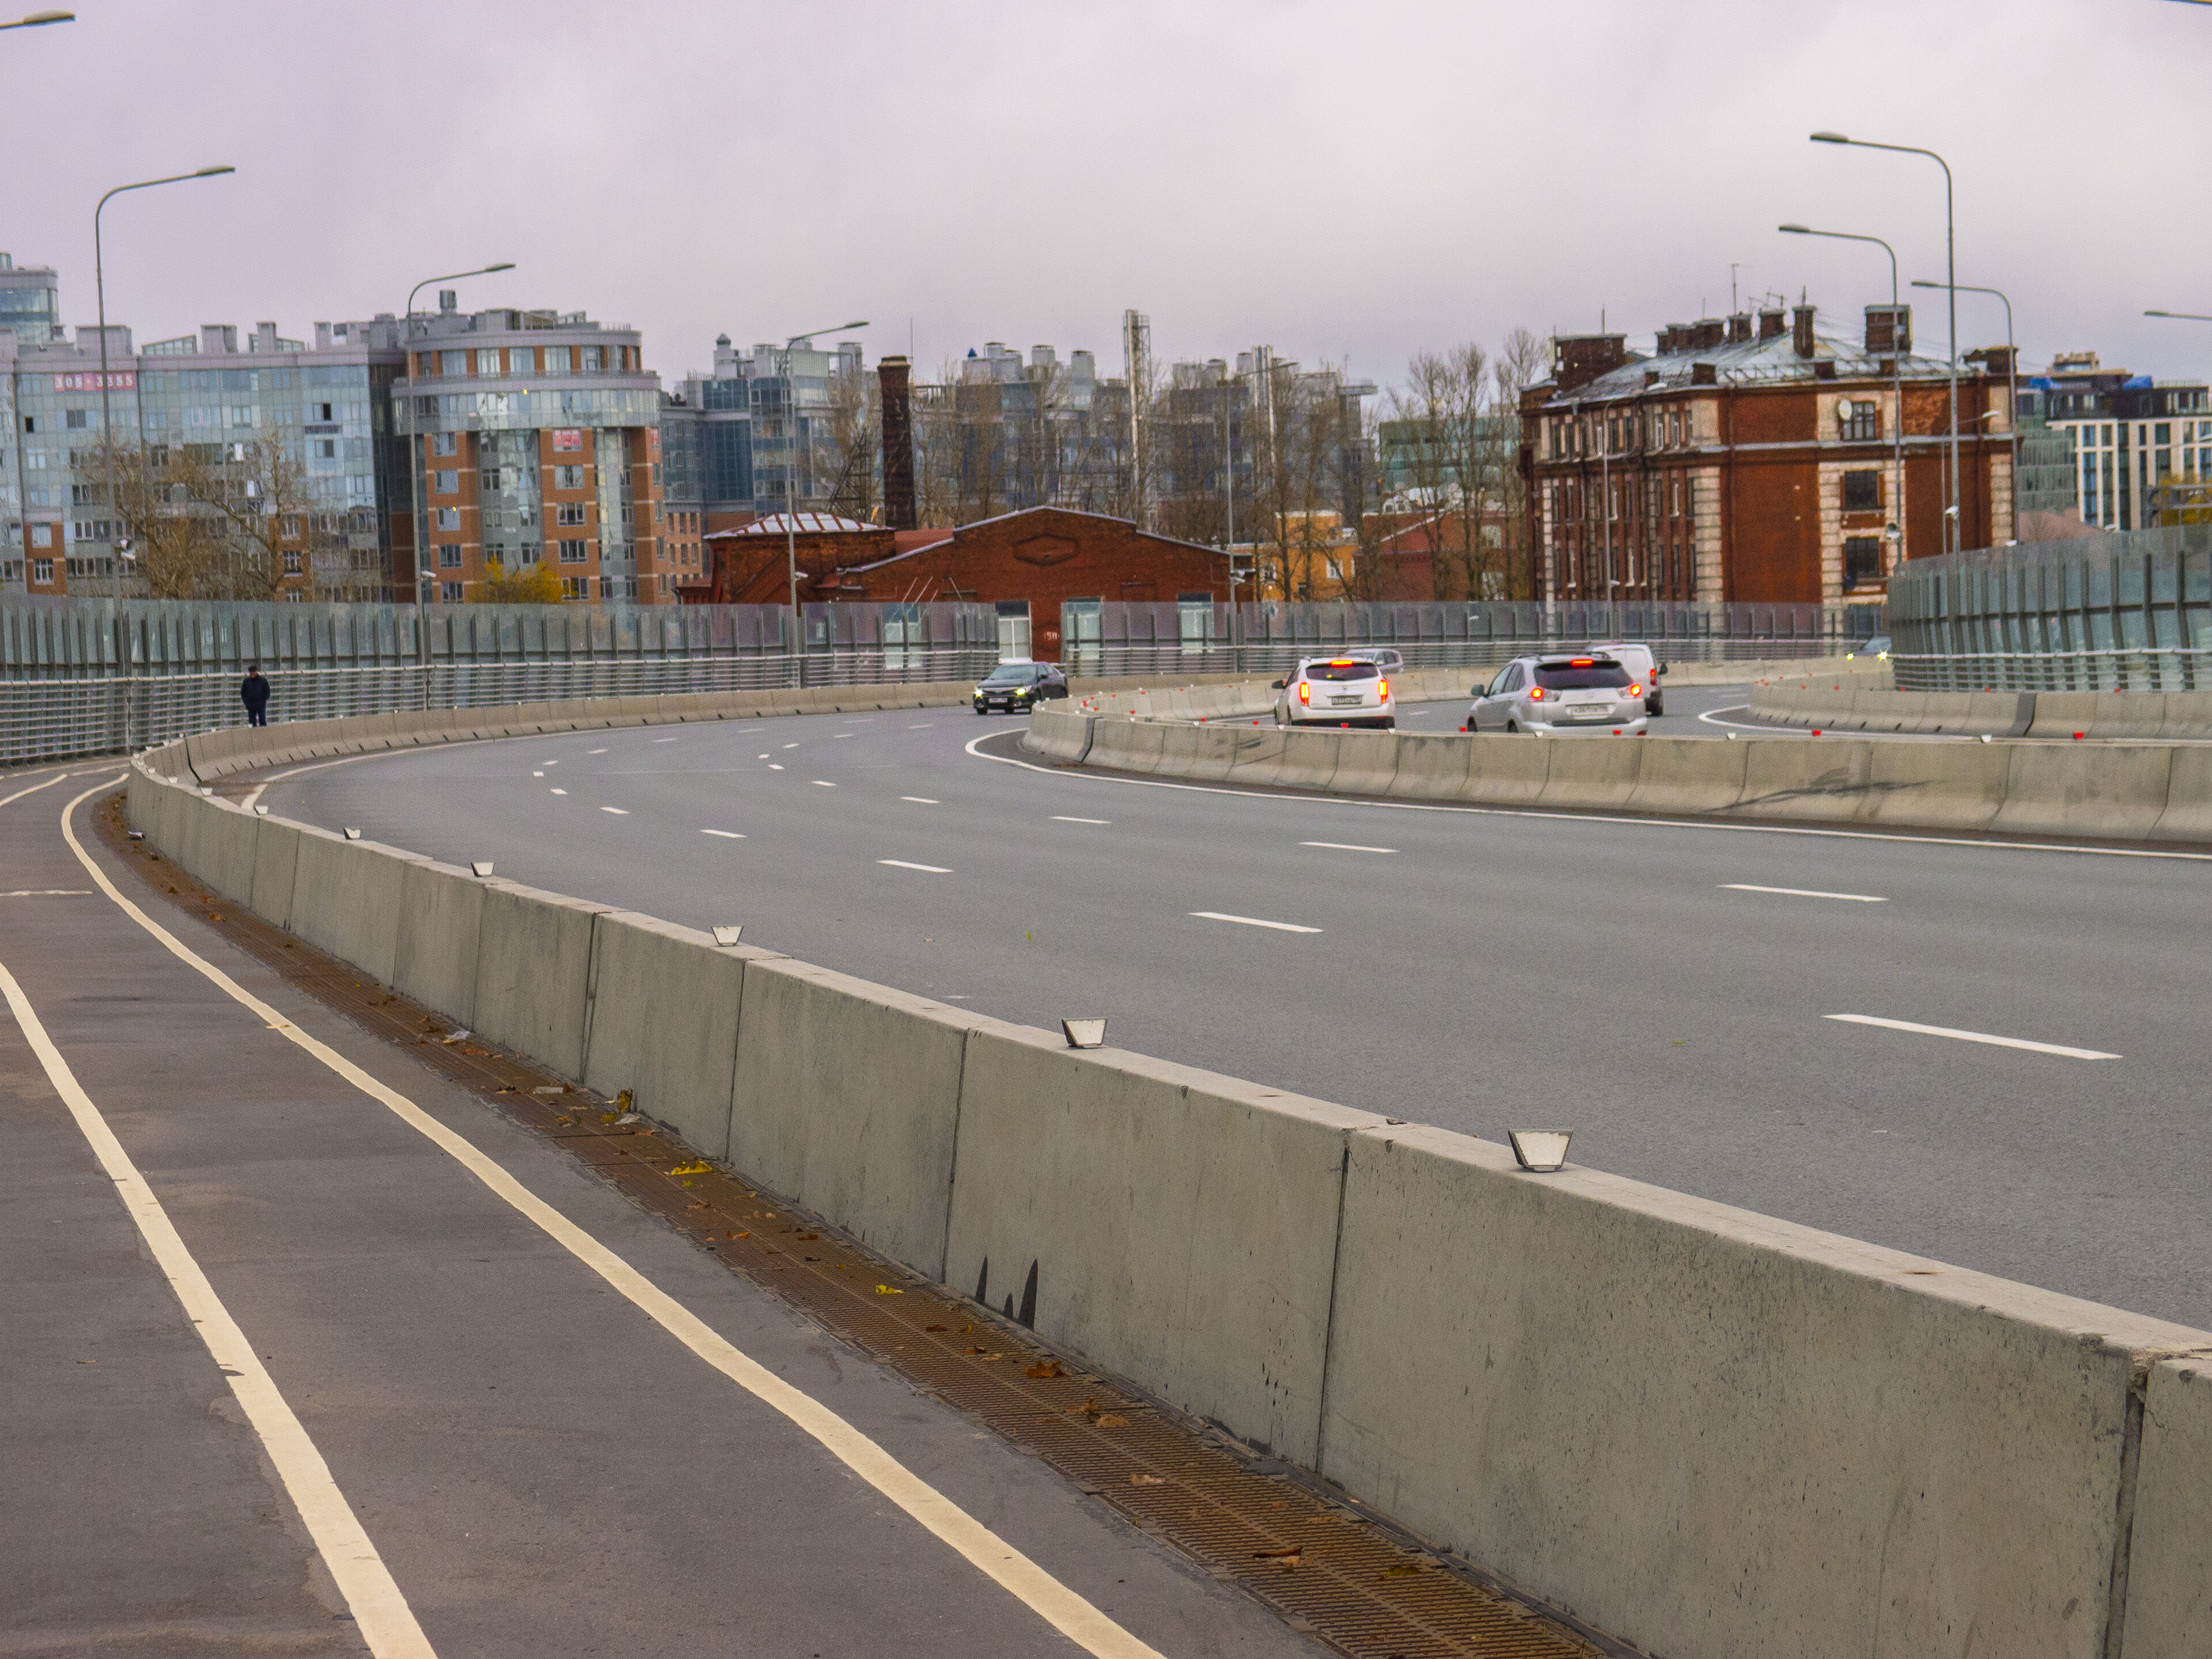
images, sky, building, street light, cloud, road surface, infrastructure, asphalt, mode of transport, urban design, thoroughfare, car, wall, tar, road, sidewalk, city, shoulder, composite material, lane, freeway, concrete, street, highway, nonbuilding structure, fence, intersection, roof, guard rail, metal, traffic, mixed use, steel, overpass, tower block, suburb, parking, concrete bridge, bridge, transport, downtown, curb, junction, parking lot